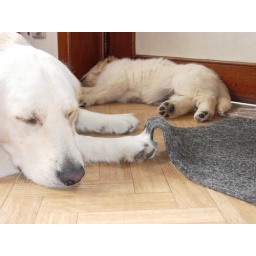
Alix is a female golden retriever and a service dog in training. Picture taken by her foster family.